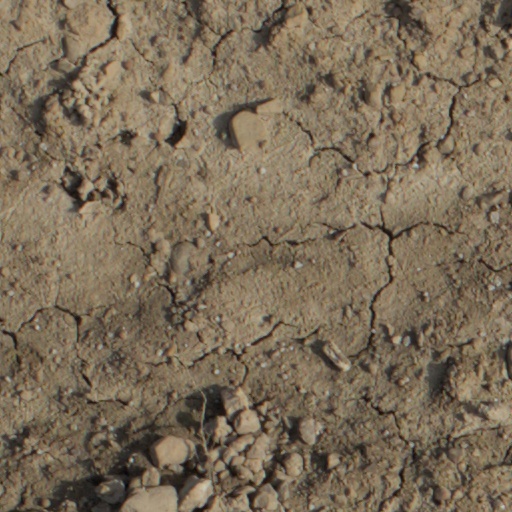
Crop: wheat